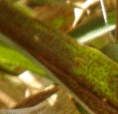
Label: Wheat___Brown_Rust